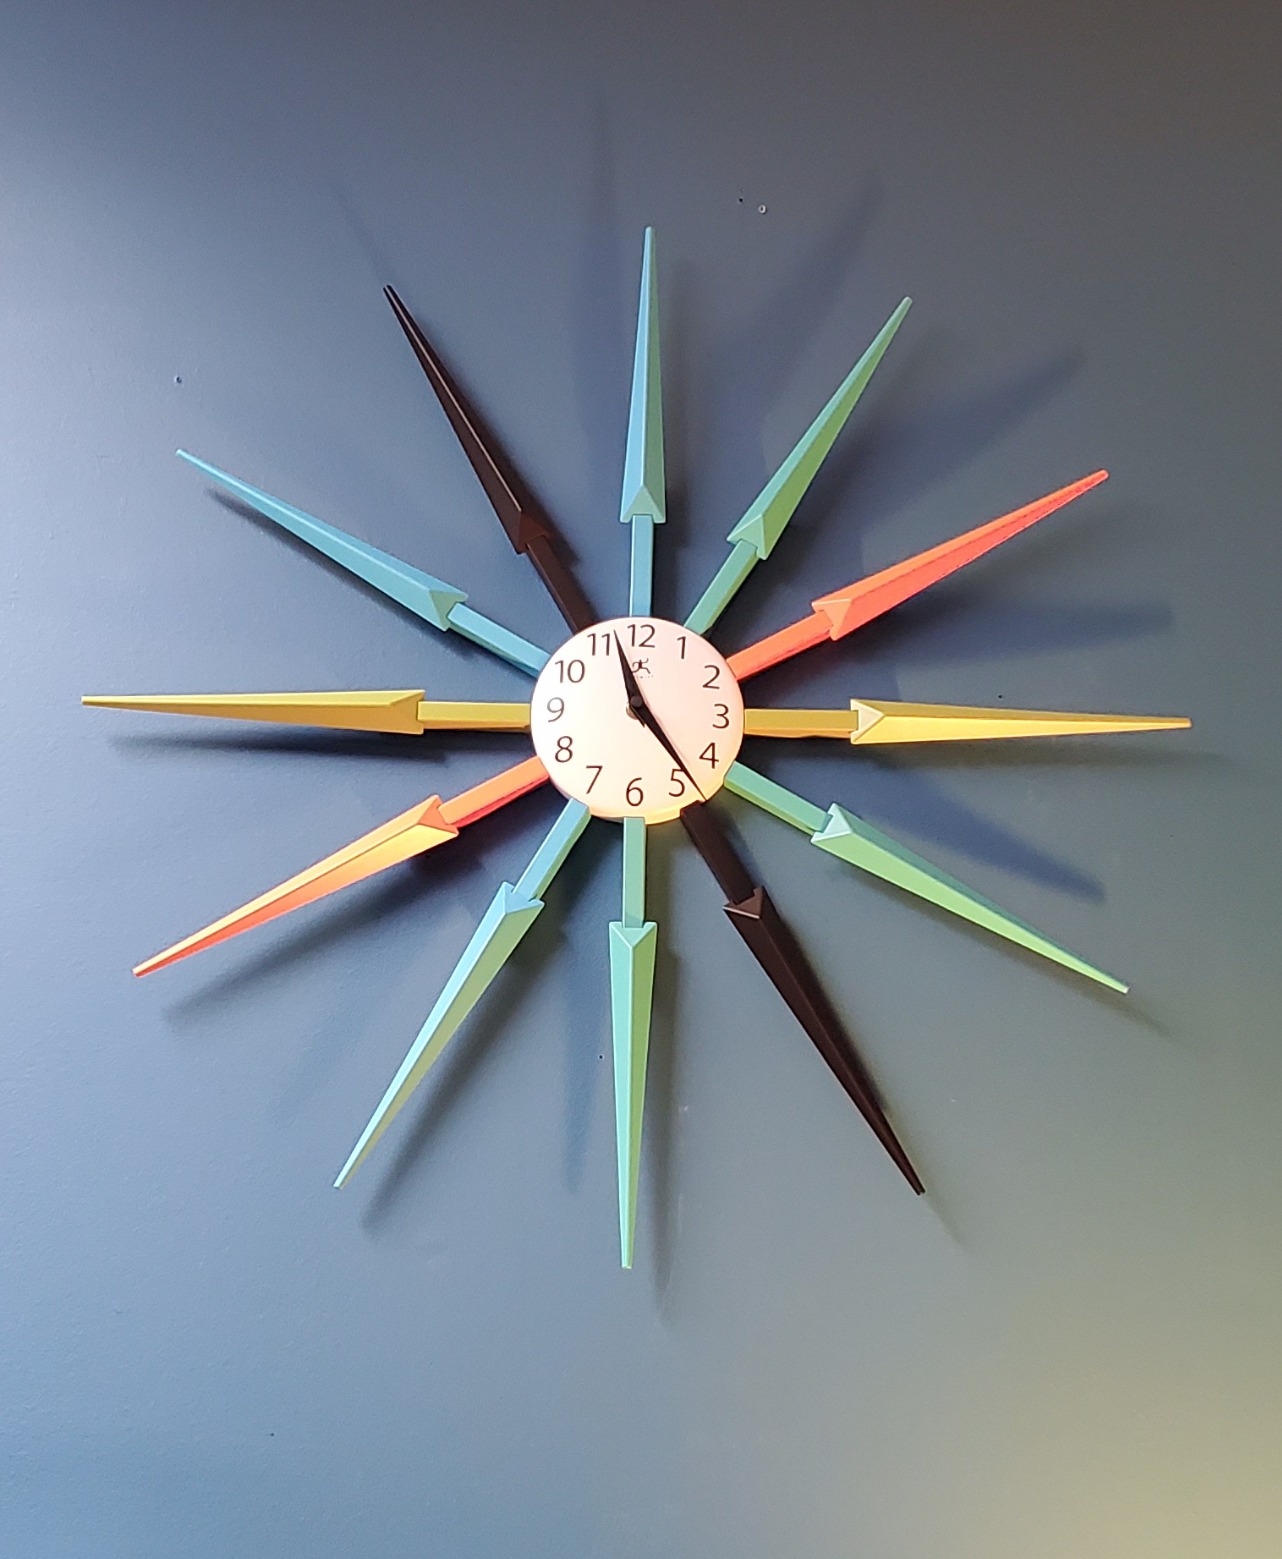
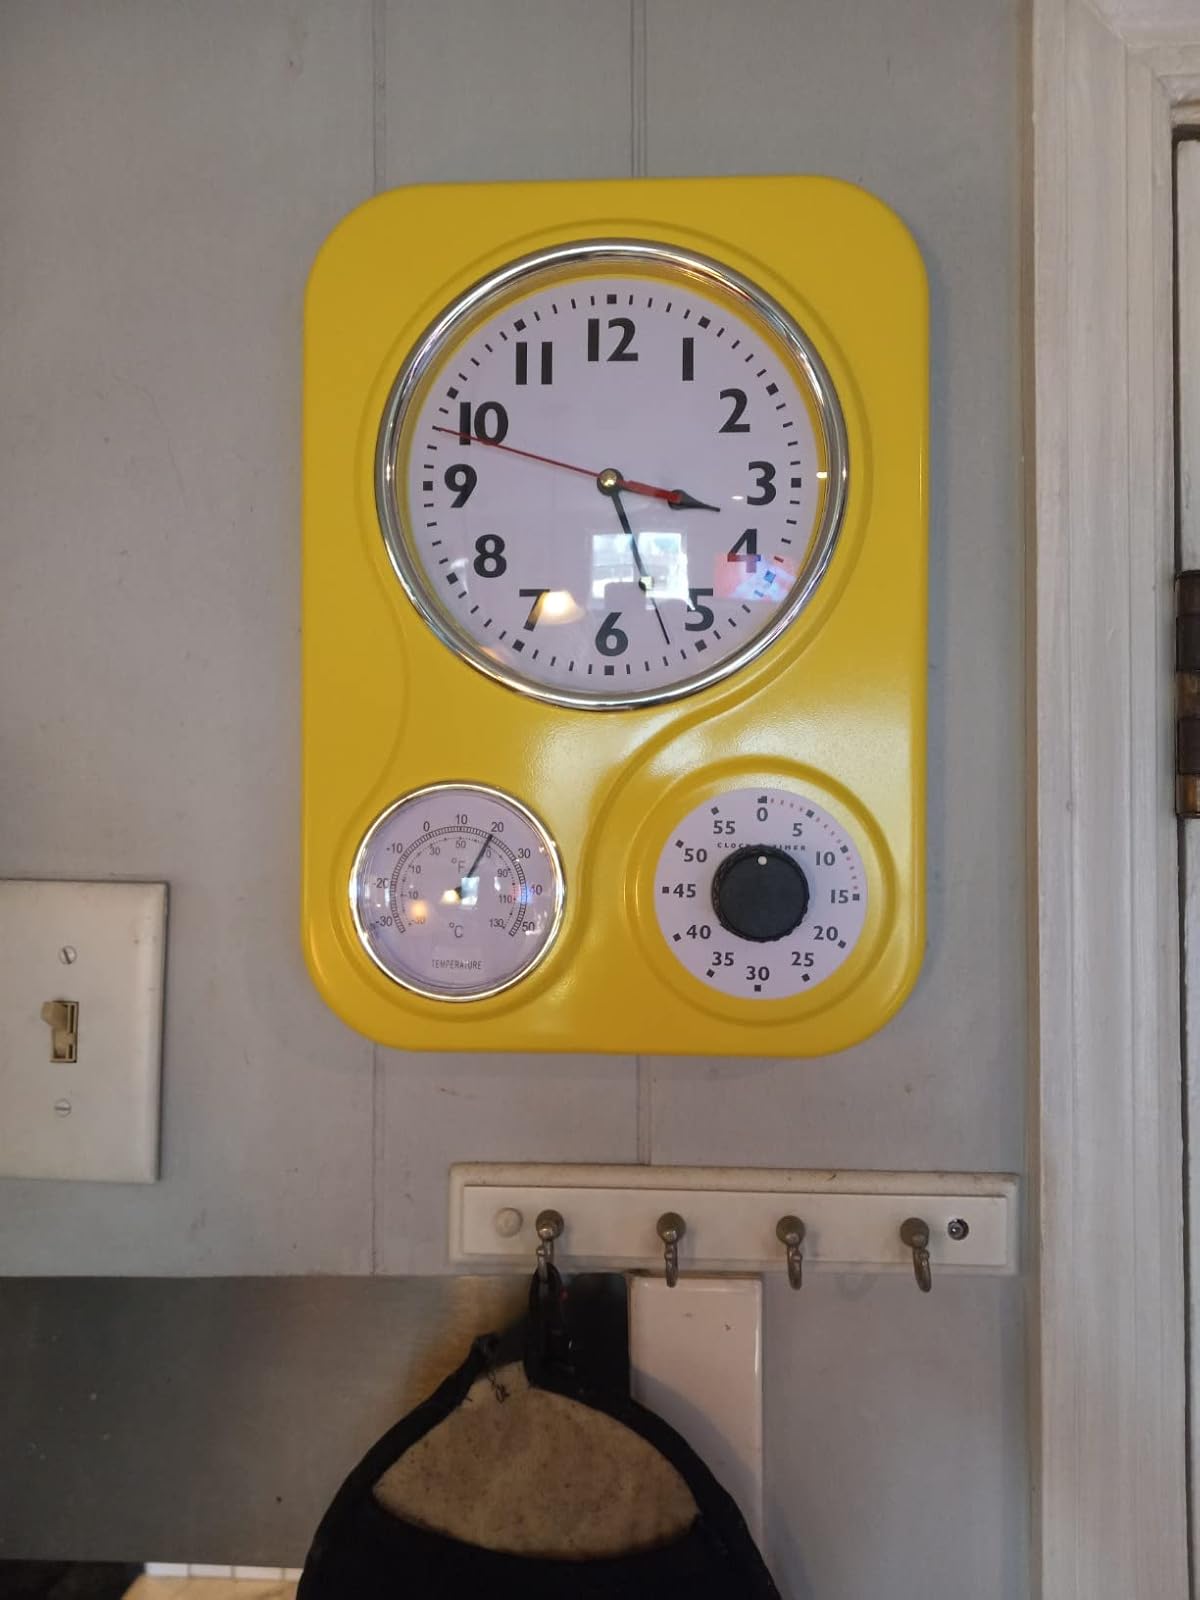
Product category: clock
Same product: no